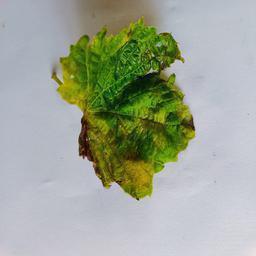
Label: Downy Mildew